Slug

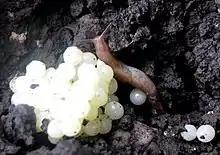
"Deroceras" juvenile with eggs of another (larger) slug species, most likely Arionidae

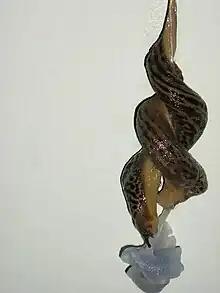
Pair of mating slugs, suspended by mucous thread and pad on wall

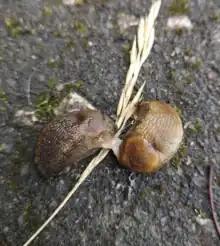
A pair of mating slugs

Slugs are hermaphrodites, having both female and male reproductive organs. Once a slug has located a mate, they encircle each other and sperm is exchanged through their protruded genitalia.